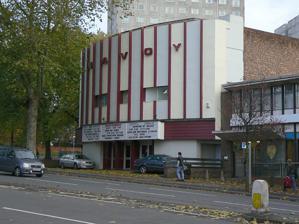
Building: Savoy Cinema, Nottingham
Country: United Kingdom
Year built: 1935
Cinema in Nottingham, England Savoy Cinema Nottingham Savoy Cinema on Derby Road Nottingham Alternative names Savoy Cinema General information Status Operating Type Cinema Location Lenton, Nottingham Town or city Nottinghamshire Coordinates 52°57′4.88″N 1°10′25.53″W / 52.9513556°N 1.1737583°W / 52.9513556; -1.1737583 Current tenants Savoy Cinemas Construction started 1930s Completed 1935 Opened 7 November 1935 Owner Savoy Cinemas Design and construction Architect(s) Reginald William Gaze Cooper Other information Parking no Public transit access Nottingham City Transport Website www .savoycinemas .co .uk Savoy Cinema is on Derby Road in Nottingham , England. It is the only surviving pre-Second World War cinema in Nottingham. History Savoy Cinema was built in 1935 to designs by the architect Reginald Cooper. It is built in the art-deco style with a curved front. It is owned by Savoy Cinemas. It was opened on 7 November 1935 by Lenton Picture House Ltd, a consortium of local businessmen. It had seating for 1,242. The first film was Flirtation Walk with Dick Powell . The interior of the Savoy Cinema was itself used as a setting for part of the famous 1960 film by Alan Sillitoe , Saturday Night and Sunday Morning . In 1972 the single auditorium was rebuilt to offer three screens. References